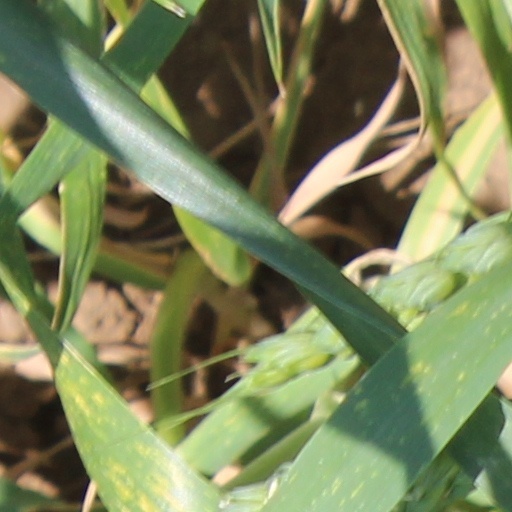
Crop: wheat